Star Warped (novel)

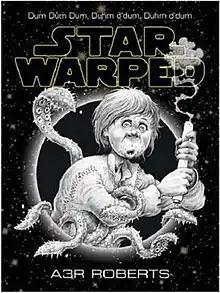
Cover of the first edition.

Star Warped is a farcical 2005 spoof novel by British writer Adam Roberts, based on the six "Star Wars" films.